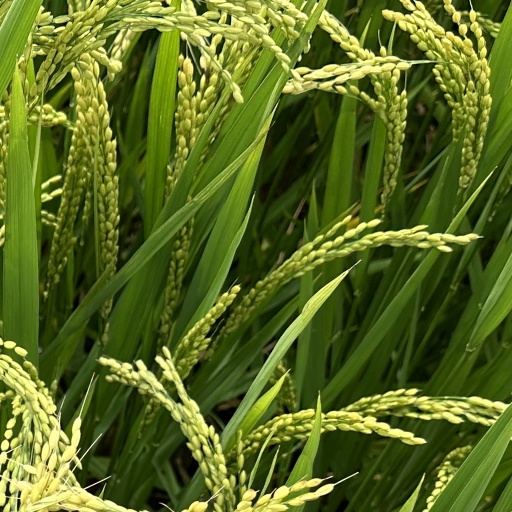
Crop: rice